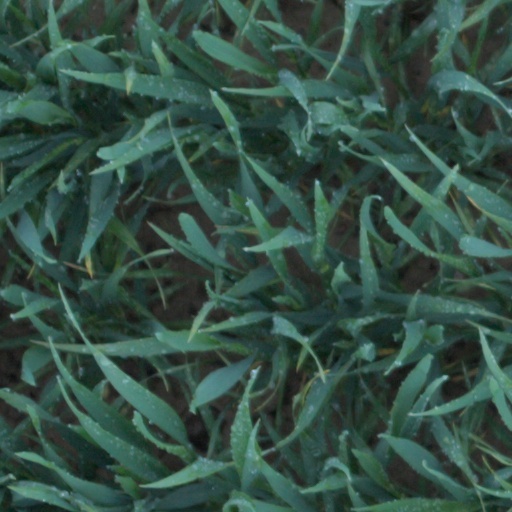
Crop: wheat